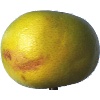
Label: pomelo_sweetie